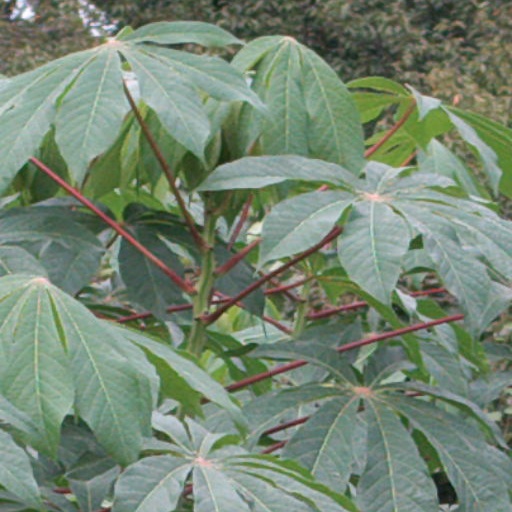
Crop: cassava